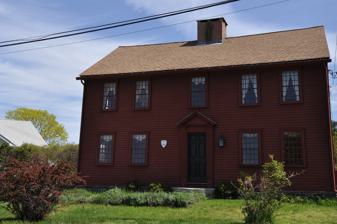
Building: Peter Greene House
Country: United States of America
Year built: 1751
Historic house in Rhode Island, United States United States historic place Peter Greene House U.S. National Register of Historic Places Show map of Rhode Island Show map of the United States Location 1124 W. Shore Rd., Warwick, Rhode Island Coordinates 41°42′55″N 71°22′34″W / 41.71528°N 71.37611°W / 41.71528; -71.37611 Built 1751 ( 1751 ) Architectural style Colonial MPS Warwick MRA NRHP reference No. 83000170 Added to NRHP August 18, 1983 The Peter Greene House is a historic house in Warwick, Rhode Island , USA. The 2 + 1 ⁄ 2 -story wood-frame house was built around 1751, probably by the sons of a militia captain named Peter Greene, and is a rare surviving 18th-century house in Warwick. It has a five-bay facade with a plain door surround, a central chimney, and a rear ell. The house was listed on the National Register of Historic Places in 1983. See also National Register of Historic Places listings in Kent County, Rhode Island References